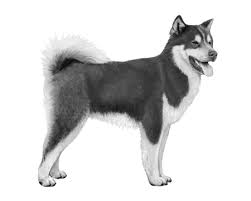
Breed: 232-n000083-Eskimo_dog